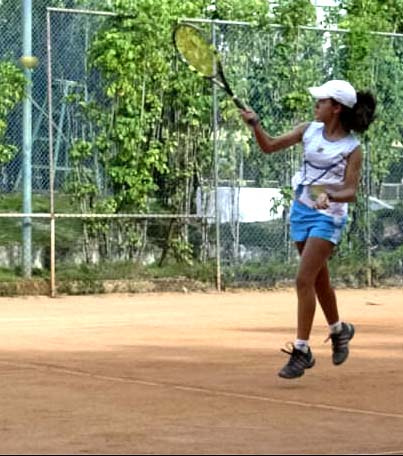
một người phụ nữ đang đưa vợt lên để đánh quả bóng tennis